Harappa Museum

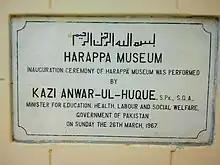
A commemorative plaque of the inauguration ceremony

After the Partition of India, Dr. Mohammad Rafique Mughal conducted excavations at Harappa in 1966, further augmenting the information available about it. On 26 March 1967, the museum was shifted to its current building inaugurated by the Minister for Education, Health, Labour, and Social Welfare, Kazi Anwarul Haque. From 1986 to 2001, the American archaeological mission carried out the Harappa Archeological Research Project at the site in collaboration with the Department of Archaeology and Museums, Government of Pakistan, with George F. Dales serving as one of the co-directors.